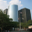
Label: skyscraper